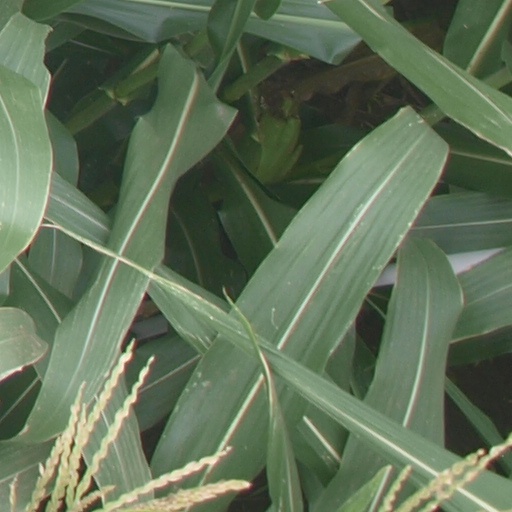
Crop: maize; corn